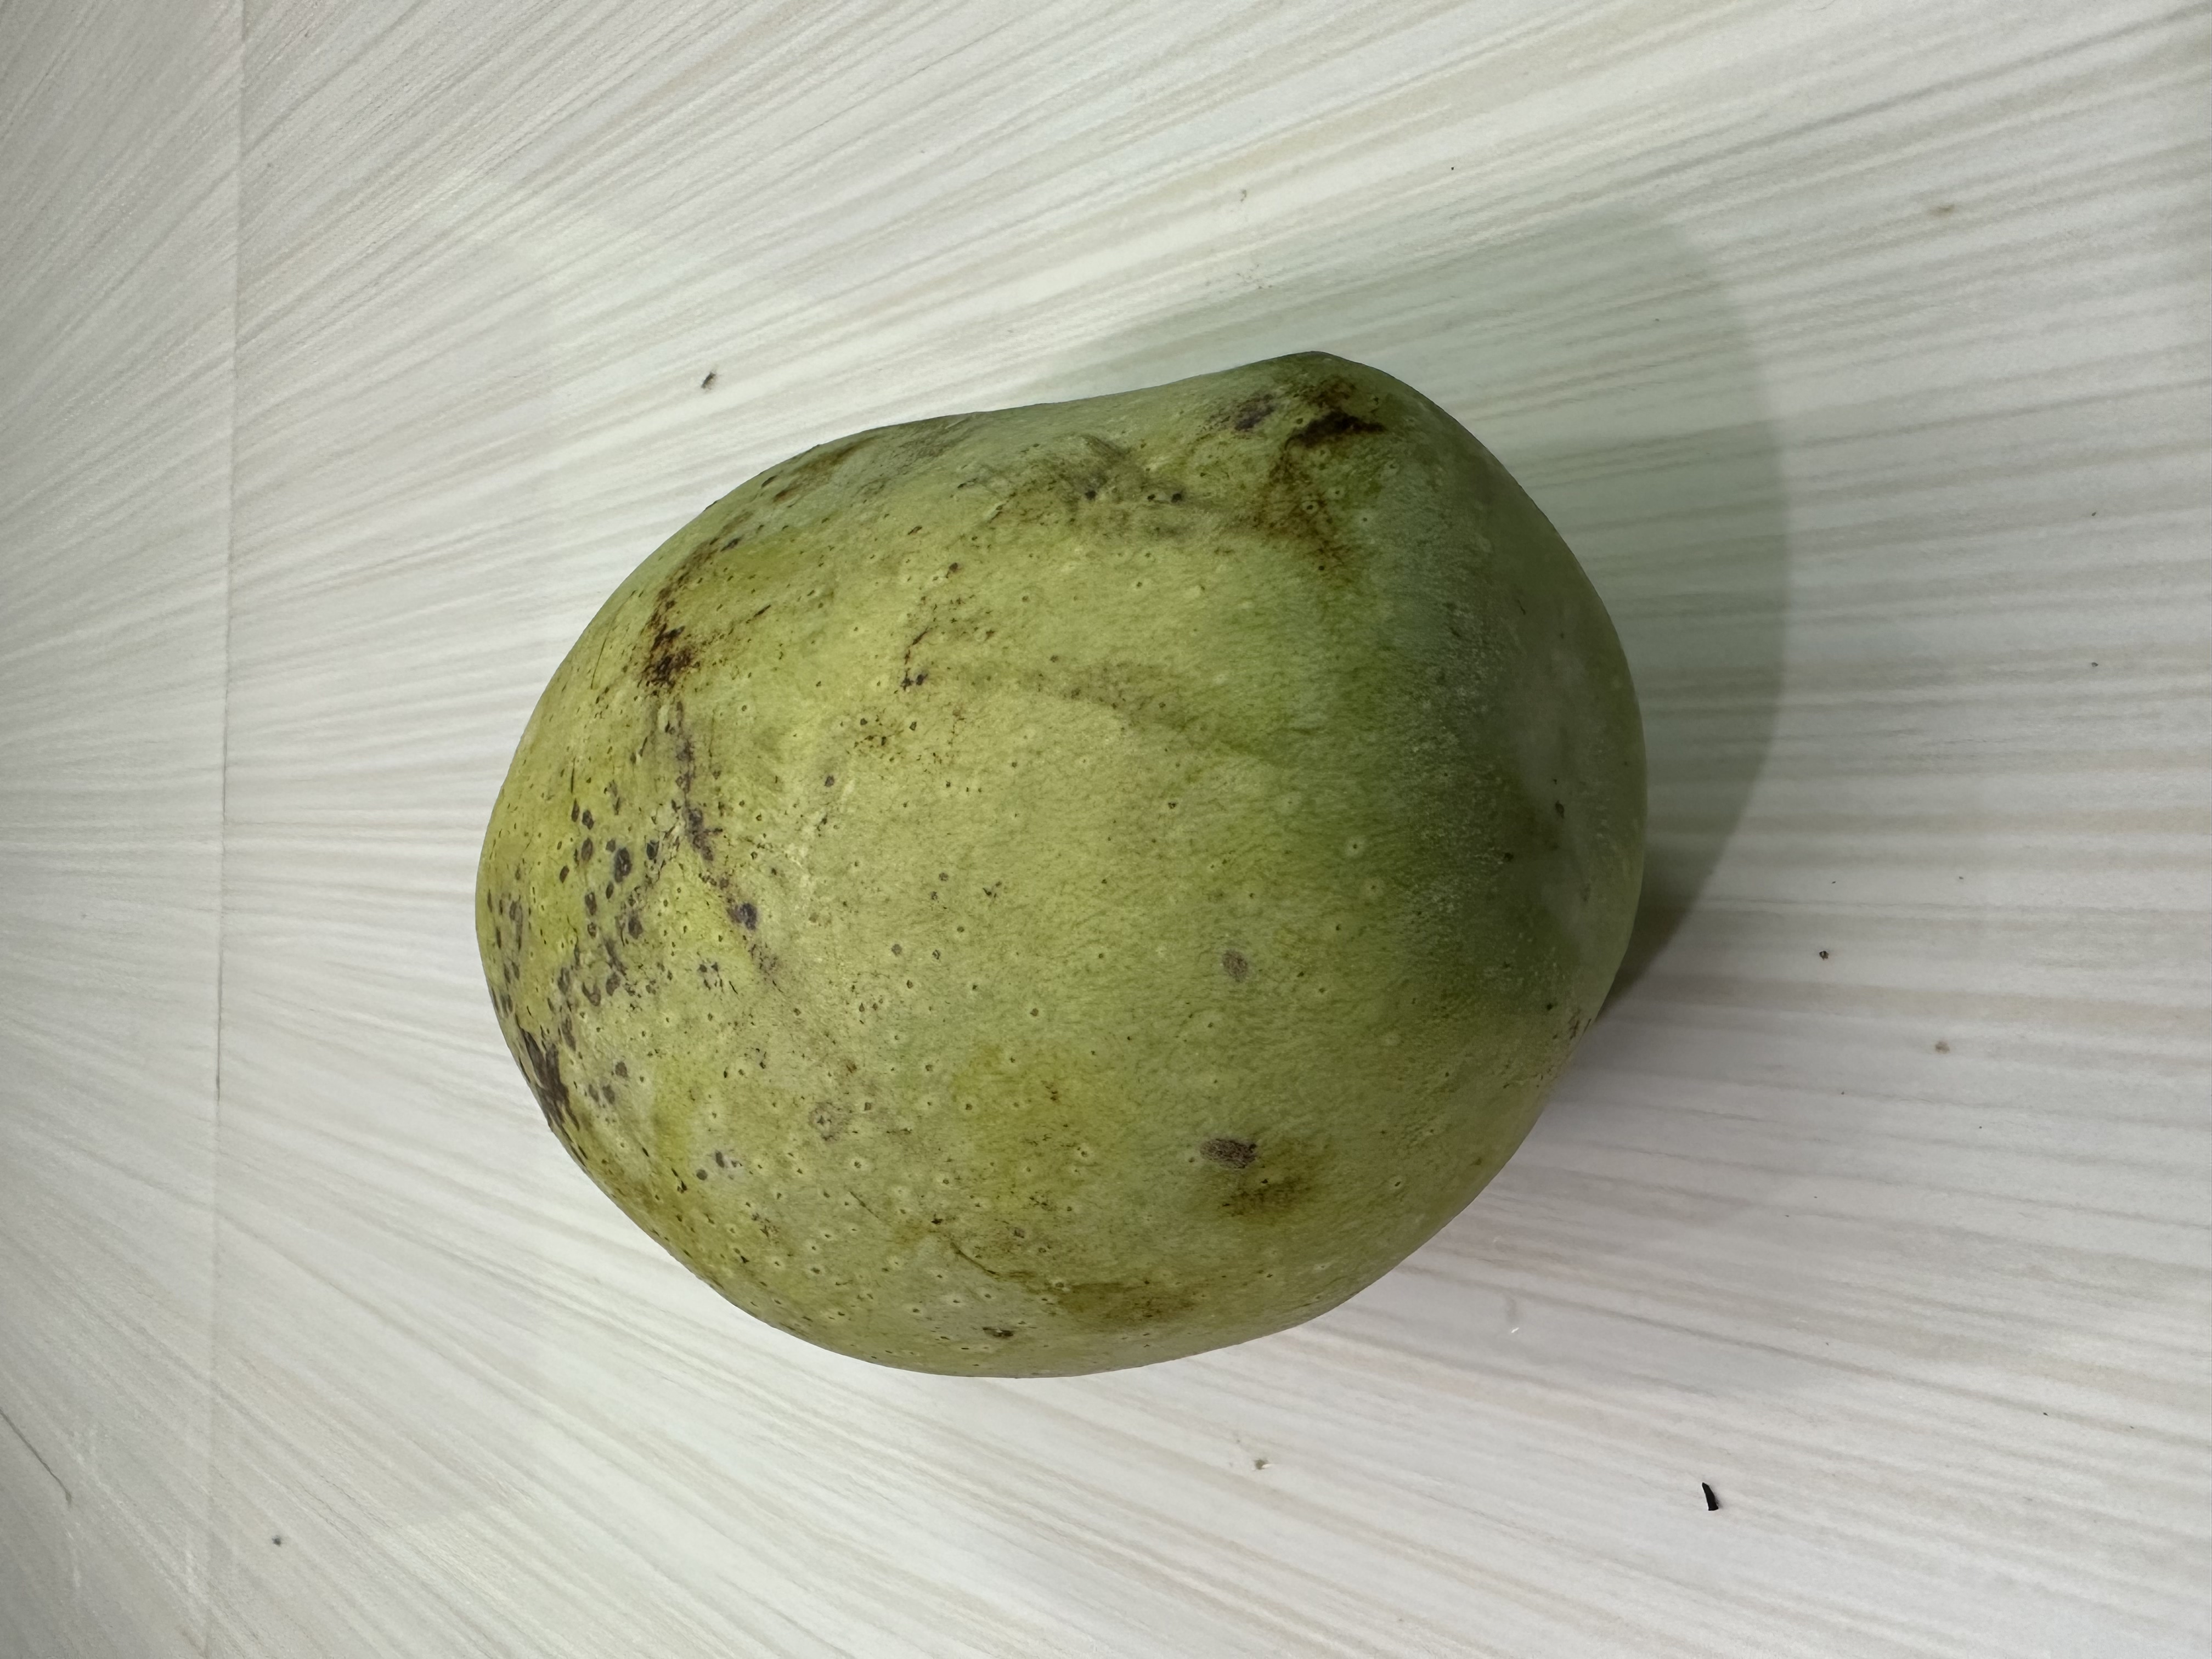
Mango variety: Fazlee